Pirates in the arts and popular culture

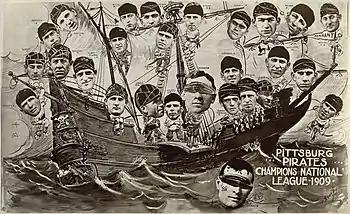
1909 drawing of the Pittsburgh Pirates baseball team on a boat

Pro wrestler Paul Burchill from "WWE Friday Night SmackDown" dressed like a pirate and claimed that Blackbeard is his great-great-great-great-great-grandfather. Previously, Carl Ouellet wrestled as Jean-Pierre Lafitte (supposedly a descendant of pirate Jean Lafitte).